A Groom from the Other World

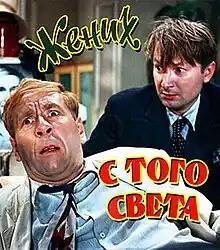

A Groom from the Other World or is a 1958 Soviet comedy film directed by Leonid Gaidai.